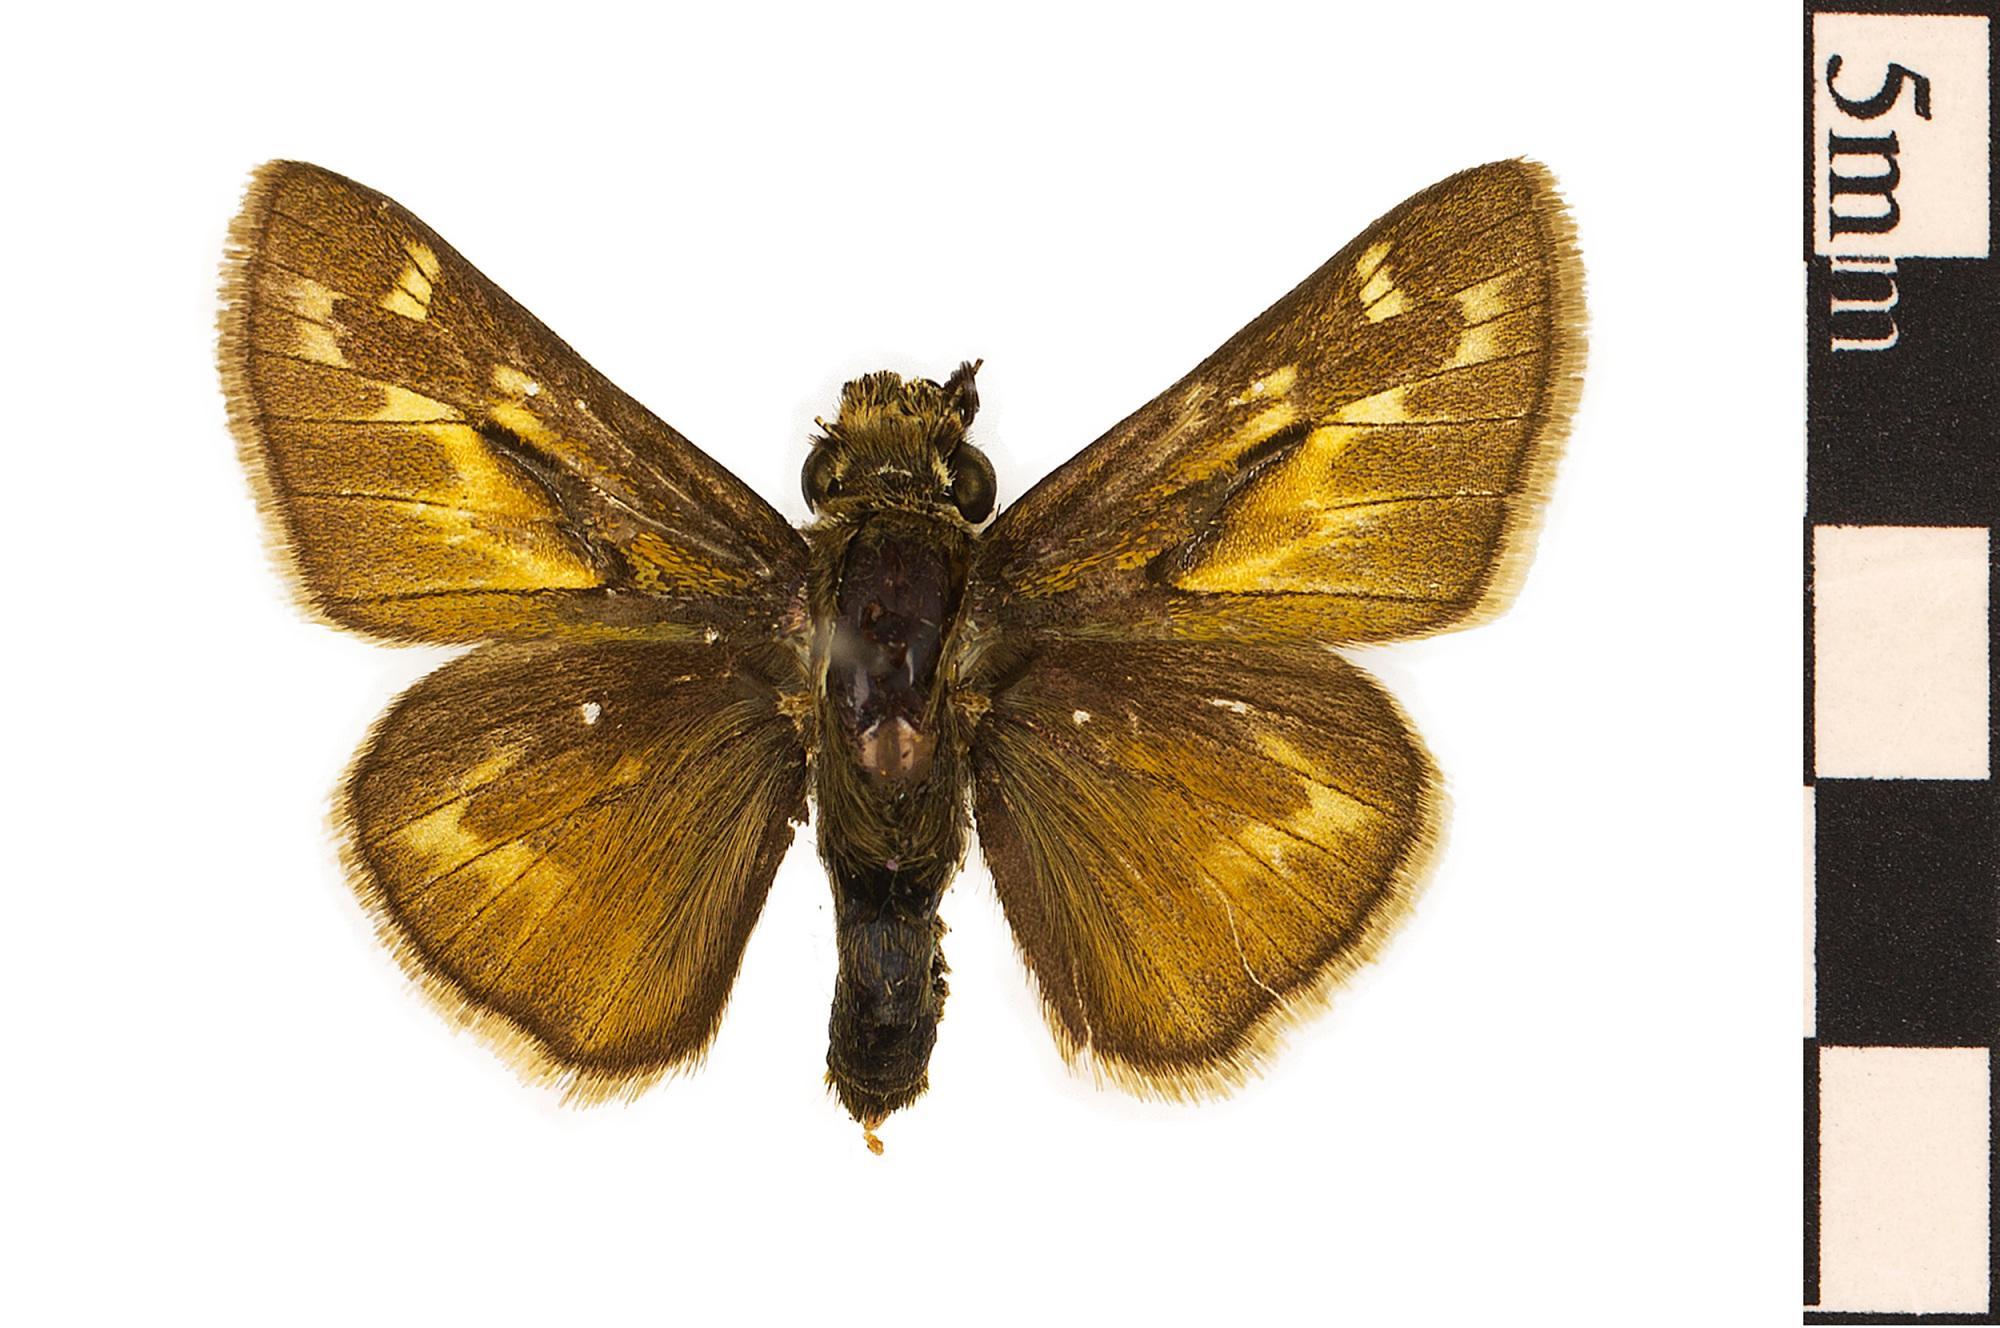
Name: Cobweb Skipper
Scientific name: Hesperia metea
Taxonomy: Animalia, Arthropoda, Hexapoda, Insecta, Lepidoptera, Hesperiidae
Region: US Mid Atlantic (PA, NJ, MD, DE, DC, VA, WV)
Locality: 0.6 miles S.E. of Wards Chapel Road , S.W. of Deer Park Road in Soldier's Delight, North America, United States, Maryland, Baltimore County
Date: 1970